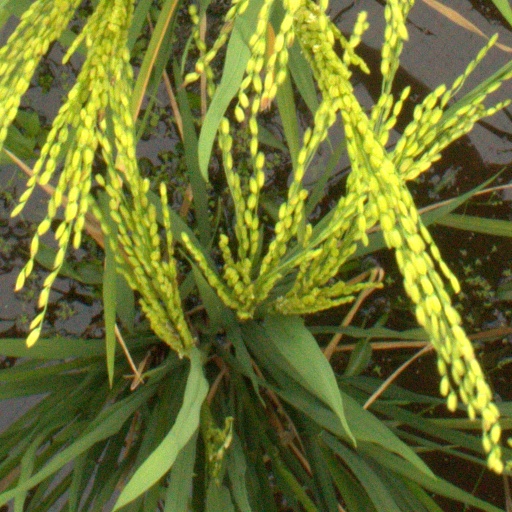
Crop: rice